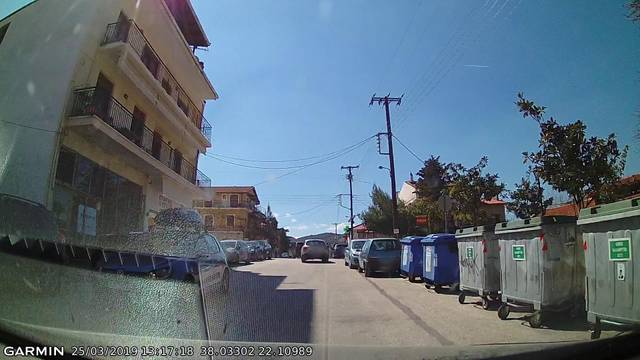
Region: Greece
Coordinates: 38.033, 22.11